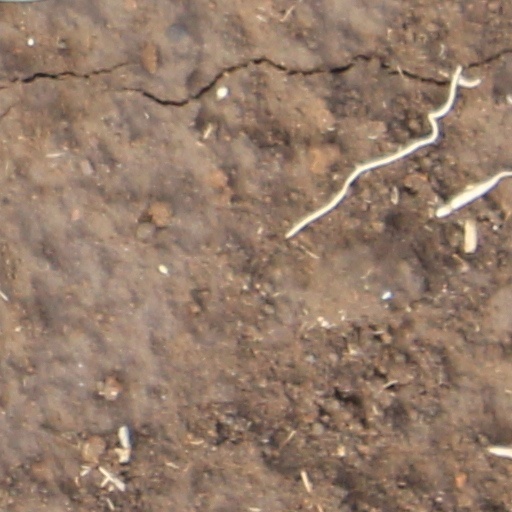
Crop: wheat